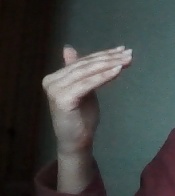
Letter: khaa